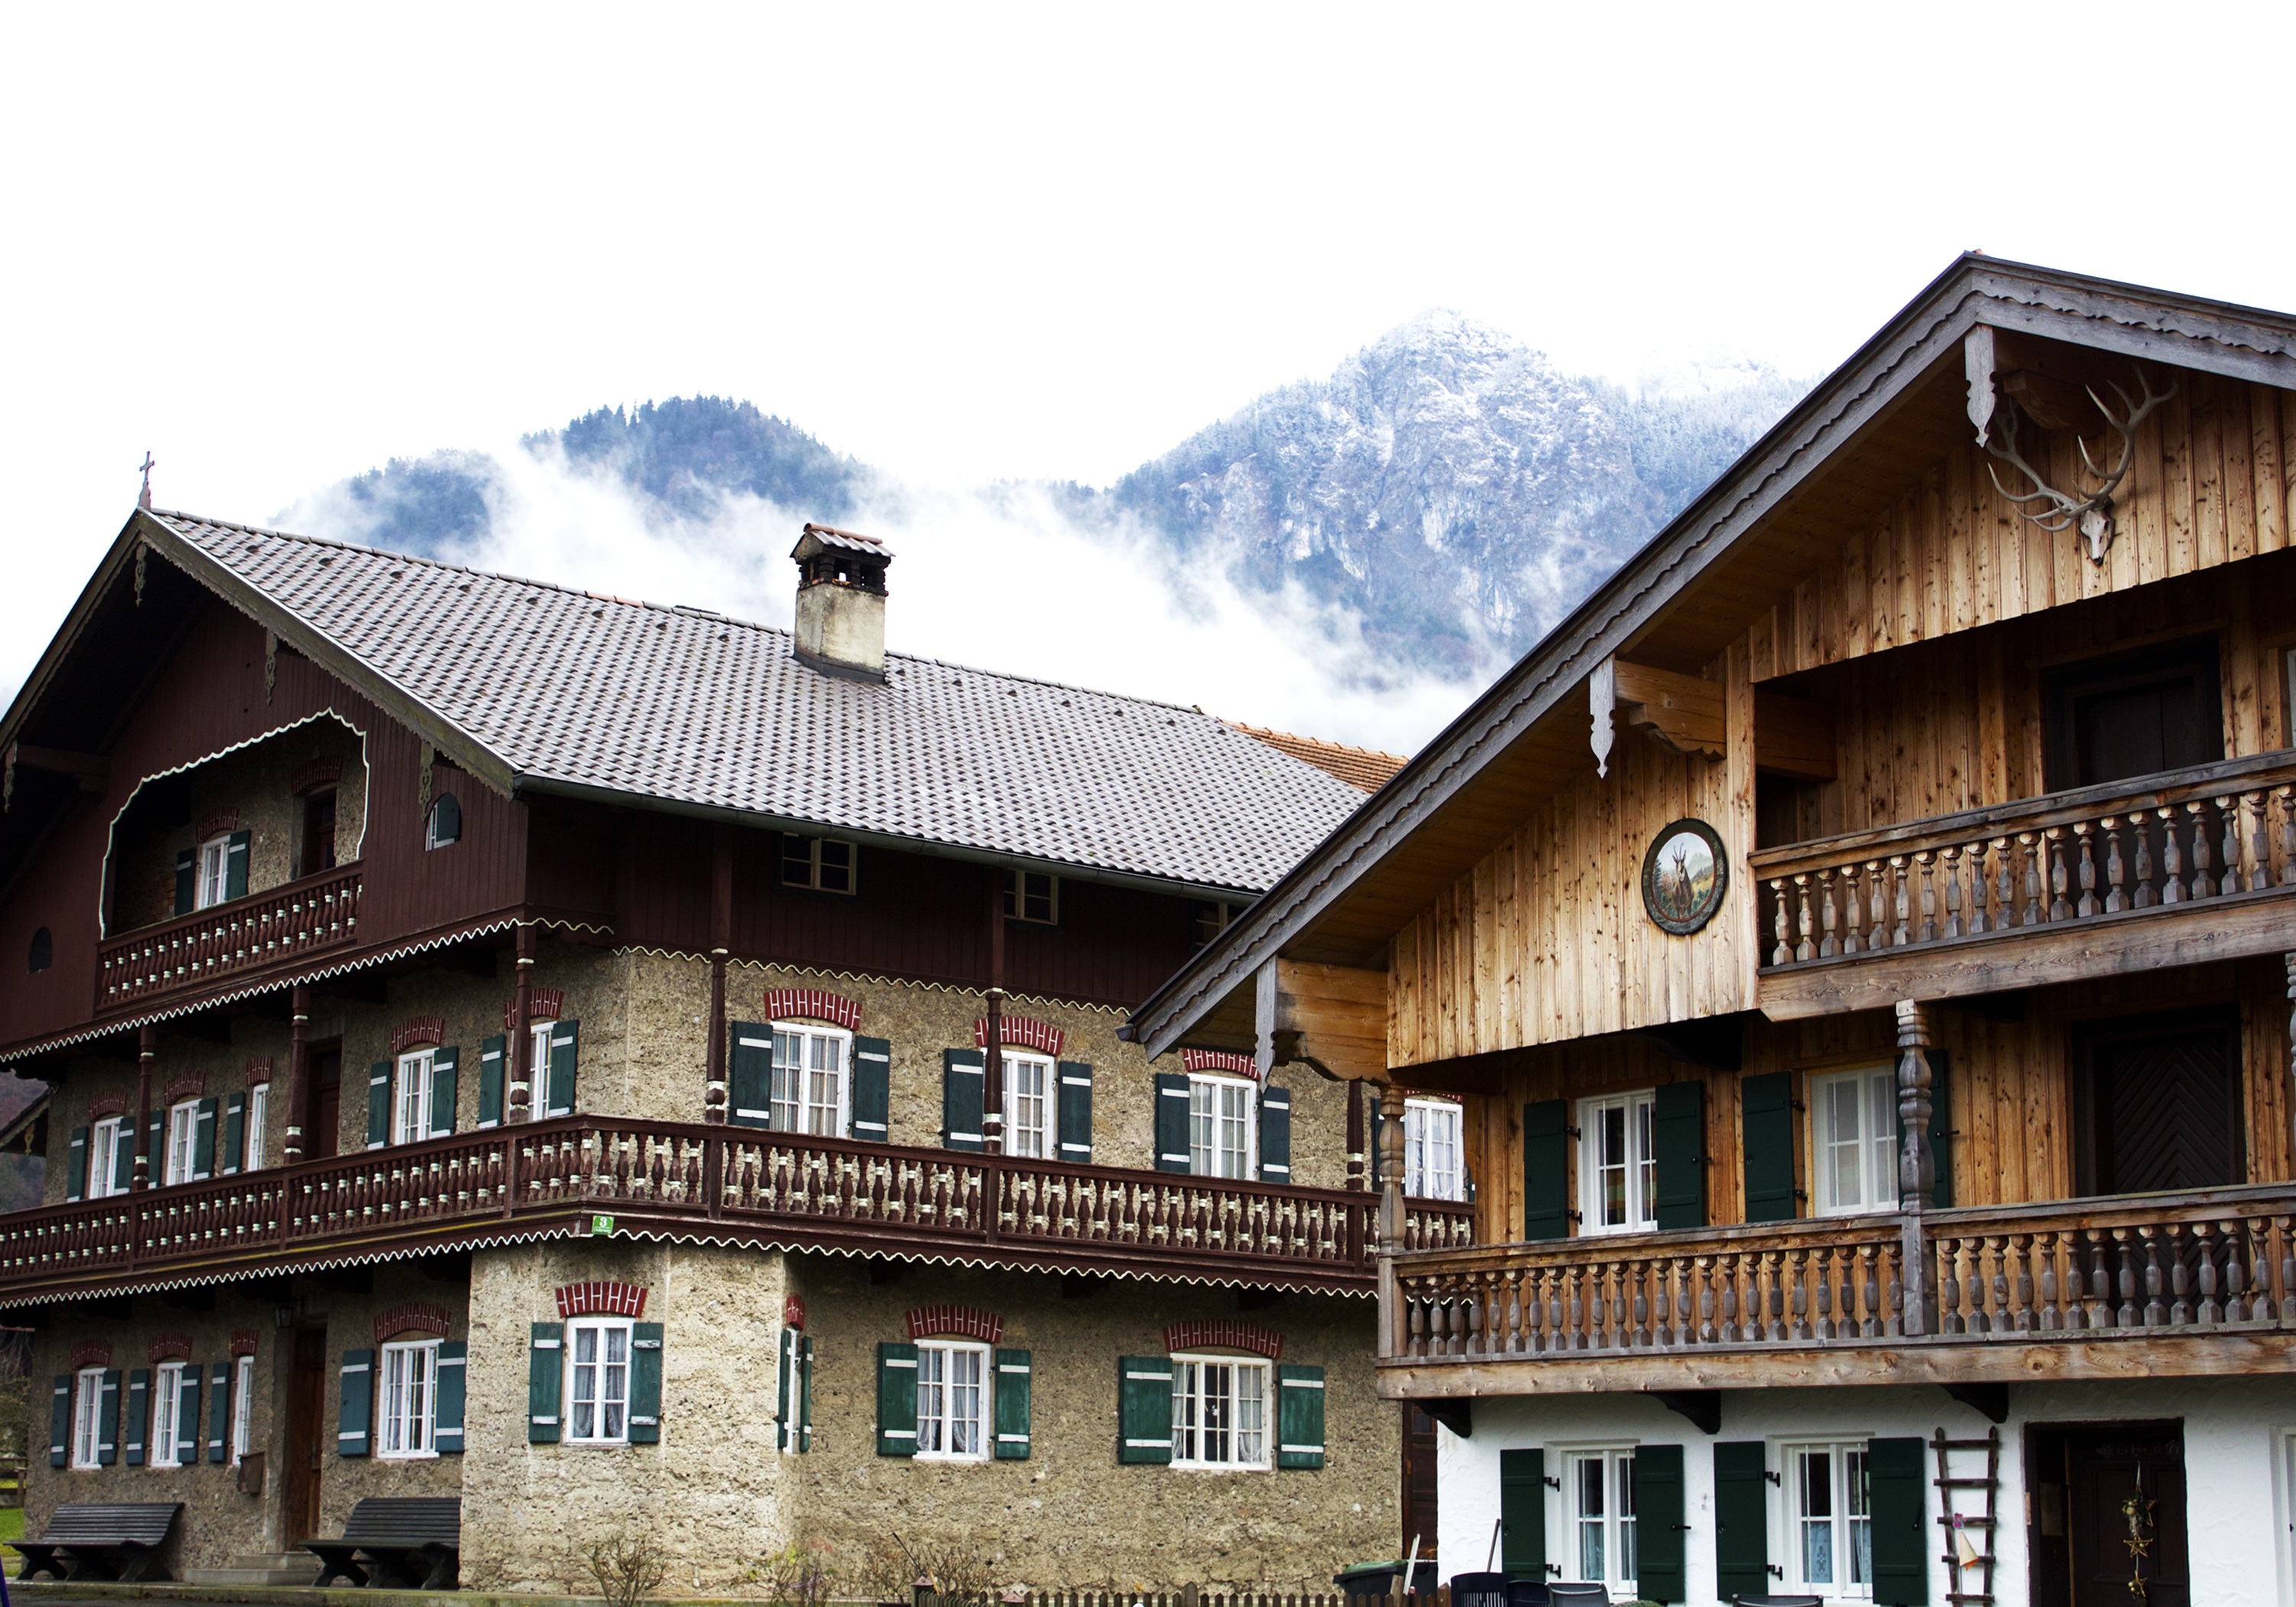
architecture, mansion, house, town, roof, building, home, travel, neighborhood, suburb, europe, cottage, facade, property, apartment, houses, germany, bavaria, estate, siding, condominium, neighbourhood, residential area